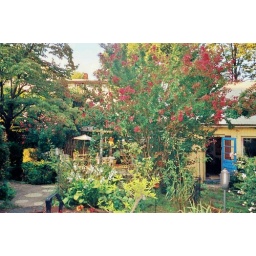
A moment in my friends garden. I liked the blue door with all the greens. I liked how I had choices here.